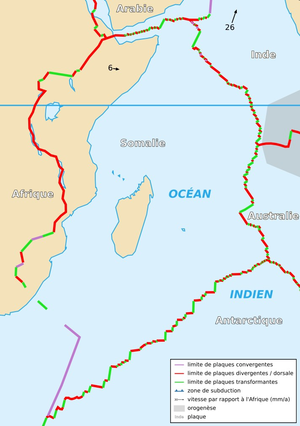
Carte de la plaque somalienne
L'Afrique subsaharienne est l'étendue du continent africain au sud du Sahara, séparée écologiquement des pays du nord par le climat rude du plus vaste désert chaud du monde.
La plaque somalienne est une plaque tectonique de la lithosphère de la planète Terre. Sa superficie est de 0,471 92 stéradian. Elle est généralement associée à la plaque africaine.